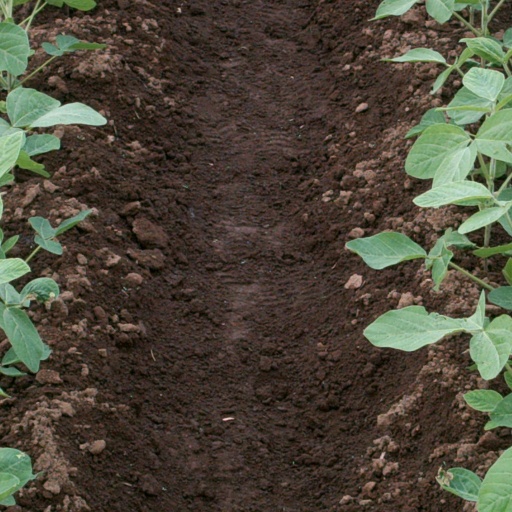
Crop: soybean